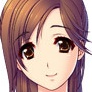
Portrait style: Anime Portrait